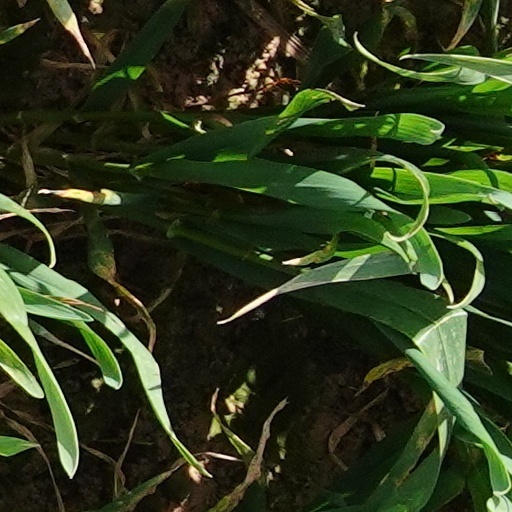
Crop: wheat